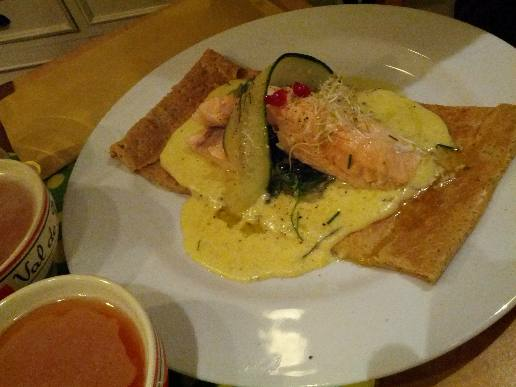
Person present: No